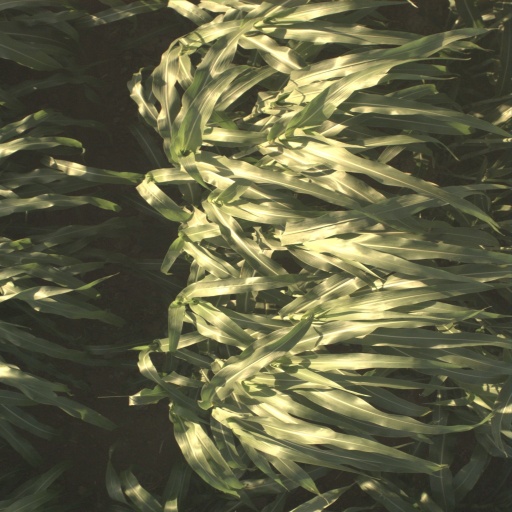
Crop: sorghum